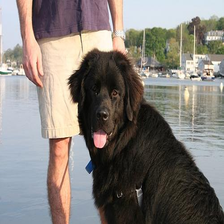
Species: dog
Breed: newfoundland